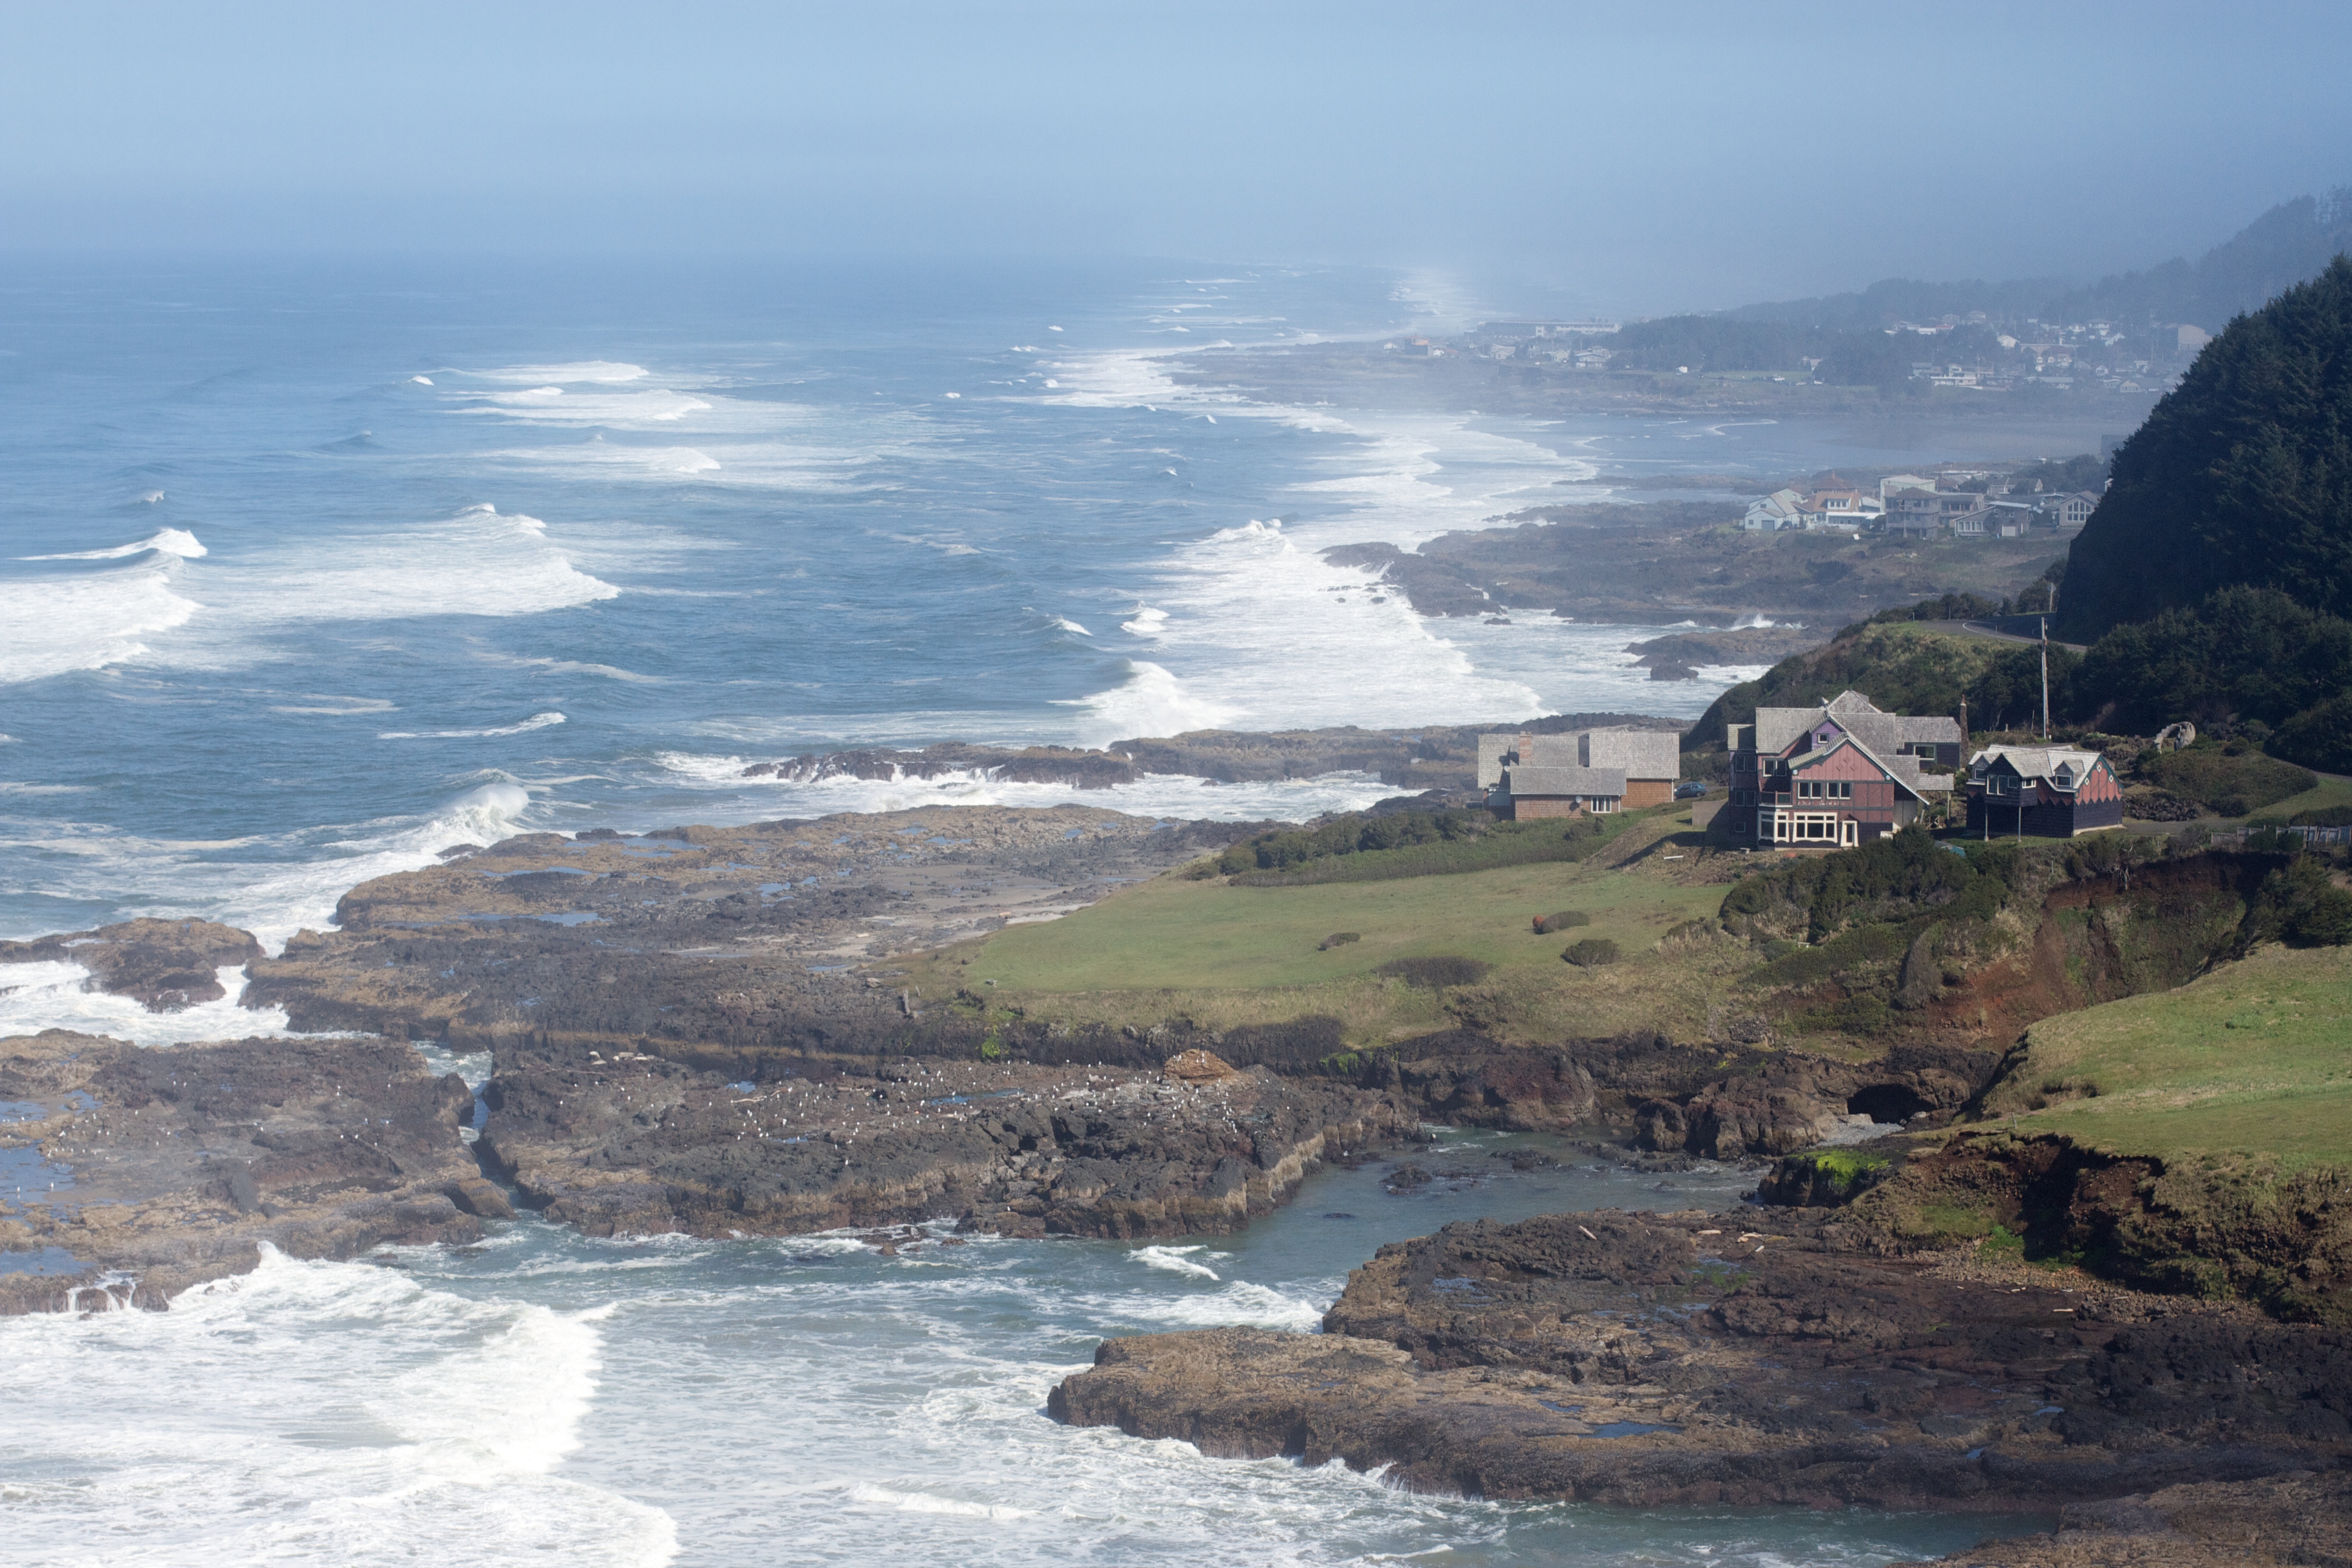
landscape, sea, coast, ocean, mountain, shore, mountain range, cliff, cove, bay, fjord, terrain, body of water, loch, 2015365, cape, landform, aerial photography, geographical feature